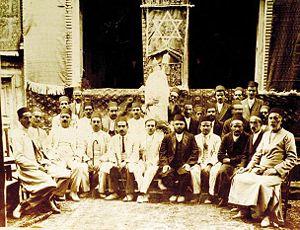
La communauté juive en Iran est parmi les plus anciennes du monde ; ses membres descendent des Juifs qui sont restés dans la région après l'exil en Babylone, quand les souverains achéménides du Premier Empire perse ont permis aux Juifs de retourner à Jérusalem.